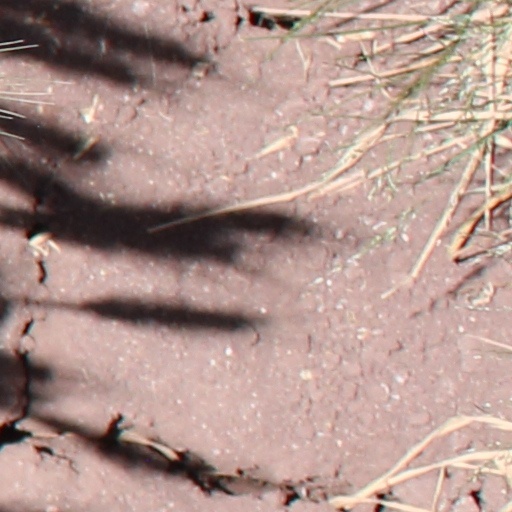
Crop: wheat